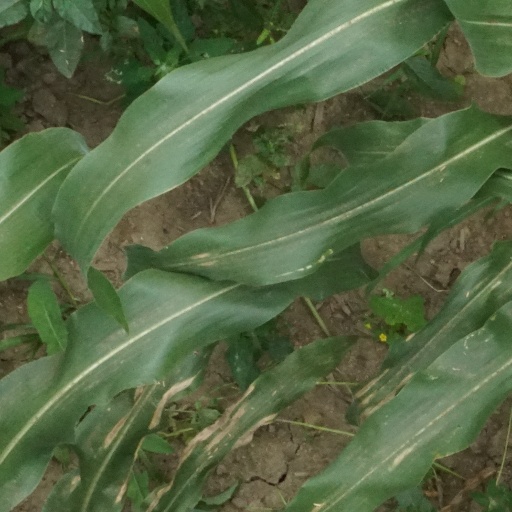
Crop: maize; corn